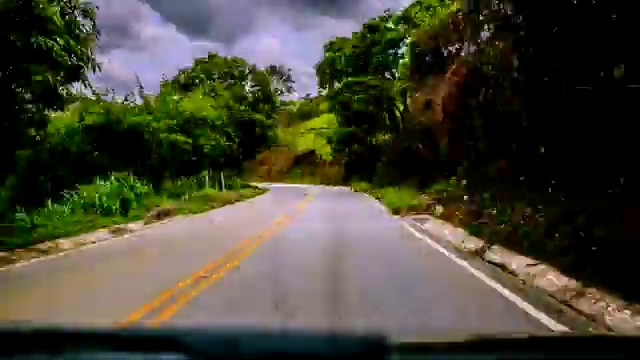
Fire: no
Smoke: no